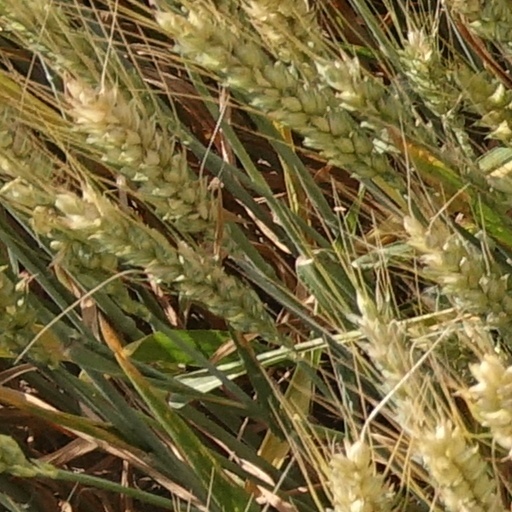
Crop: wheat